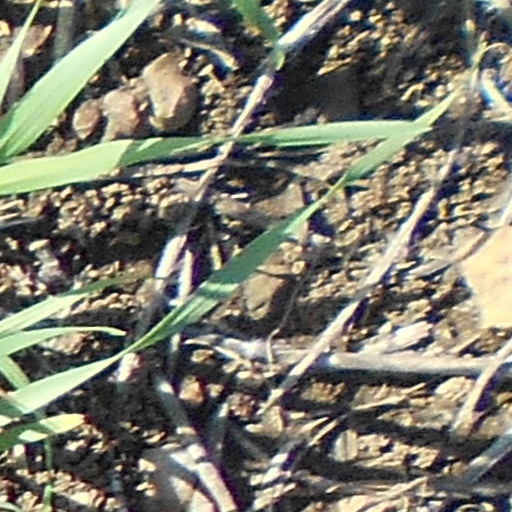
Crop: wheat